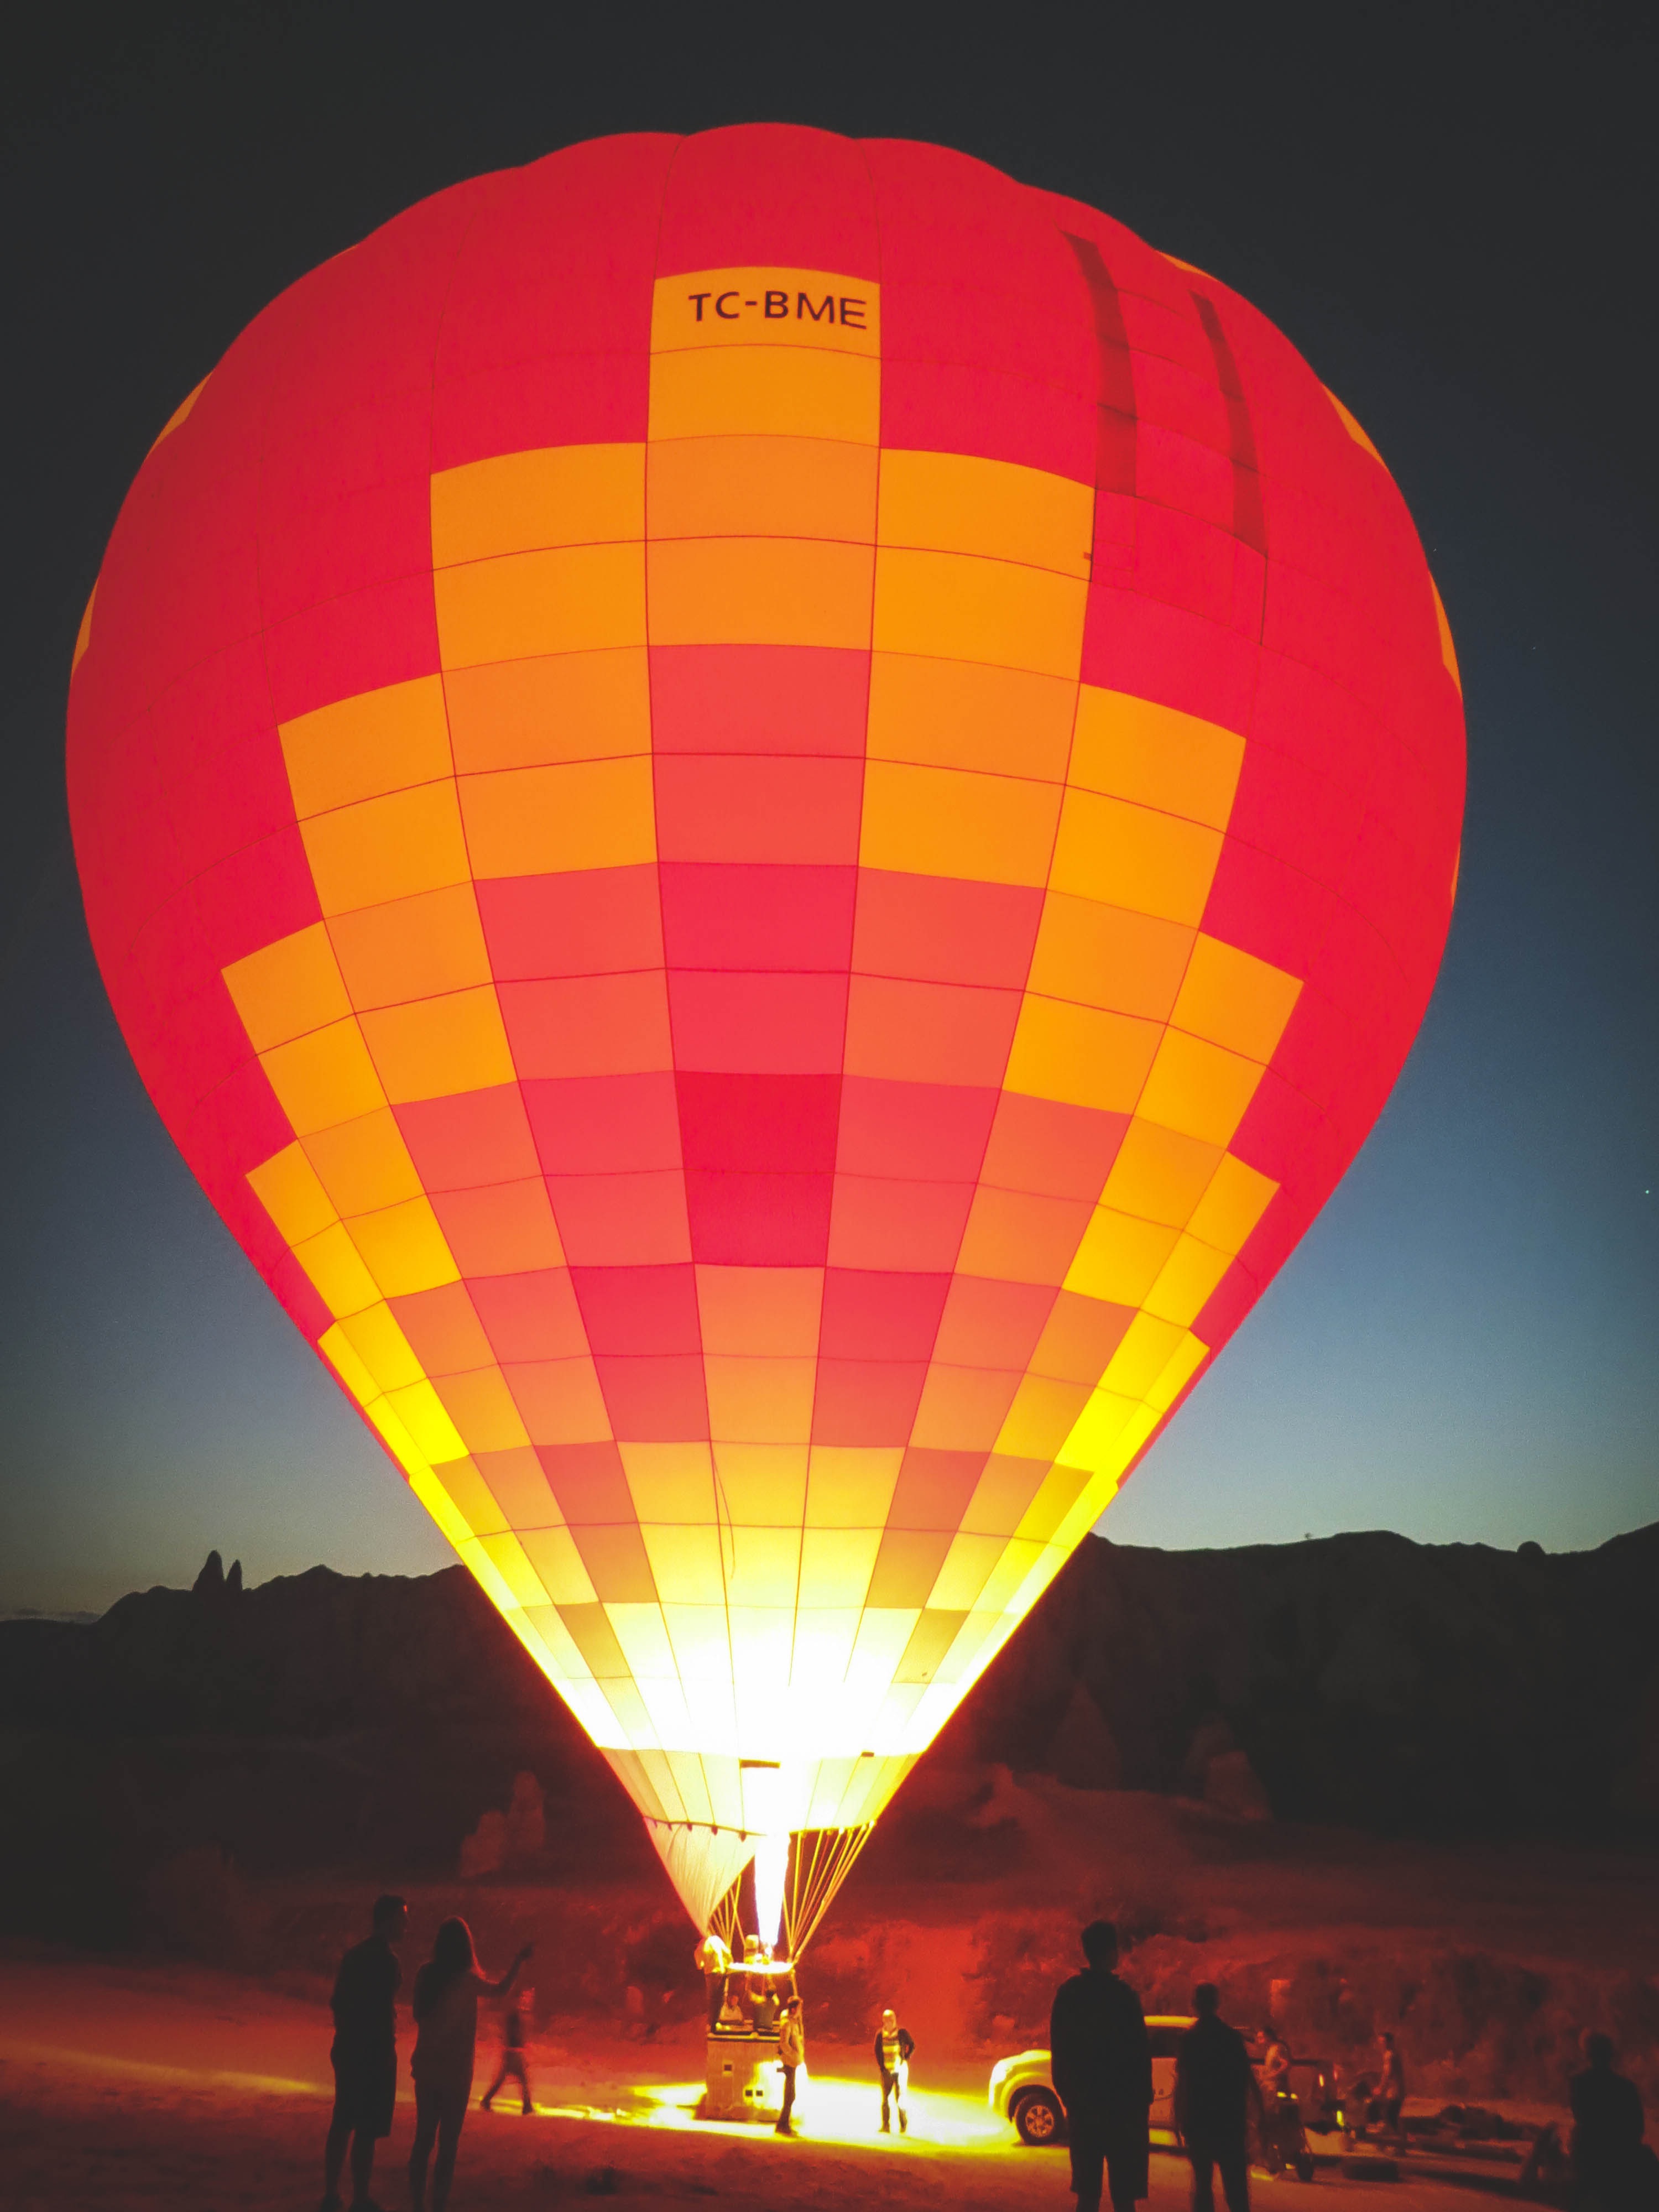
people, night, balloon, hot air balloon, fly, travel, dark, aircraft, dusk, transportation, high, red, vehicle, color, flight, flame, fire, colorful, yellow, basket, toy, heat, upright, start, gas, ballooning, propane, hot air ballooning, atmosphere of earth